Equations for a falling body

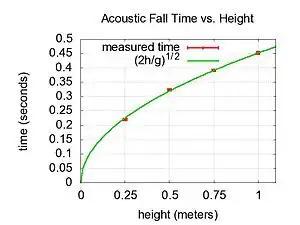
Measured fall time of a small steel sphere falling from various heights. The data is in good agreement with the predicted fall time of formula_4, where is the height and is the acceleration of gravity.

The first equation shows that, after one second, an object will have fallen a distance of 1/2 × 9.8 × 1 = 4.9 m. After two seconds it will have fallen 1/2 × 9.8 × 2 = 19.6 m; and so on. On the other hand, the penultimate equation becomes grossly inaccurate at great distances. If an object fell 10000 m to Earth, then the results of both equations differ by only 0.08%; however, if it fell from geosynchronous orbit, which is 42164 km, then the difference changes to almost 64%.